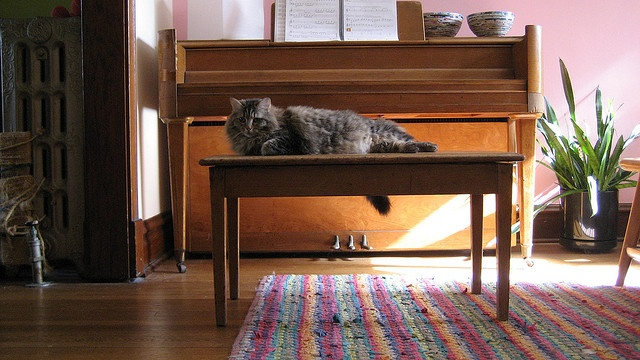
A cat sits on a bench in front of a piano in a home.
A cat that is laying on a bench.
A cat is making itself comfortable on a piano bench.
a grey cat sitting at a stool in front of a piano
The cat is sitting patiently on the piano bench.